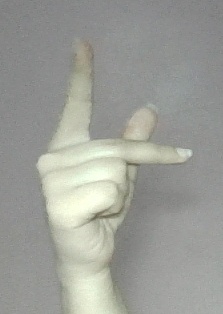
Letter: dha